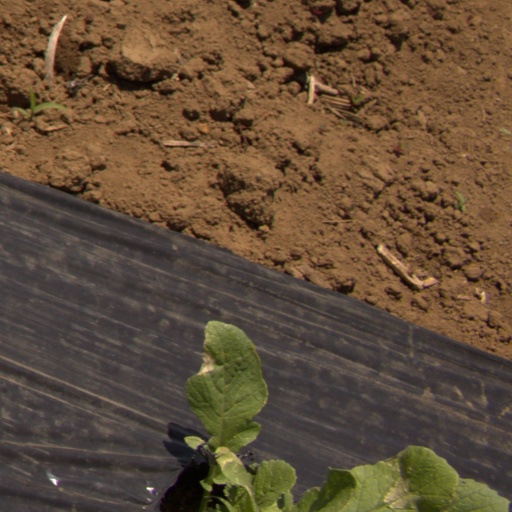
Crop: Jerusalem artichoke